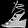
Label: Sandal